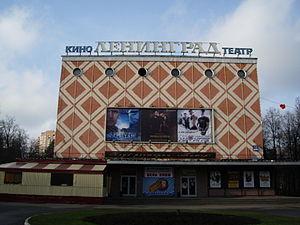
Le parc mémorial de la Première Guerre mondiale est un ancien cimetière situé à Moscou en Russie.